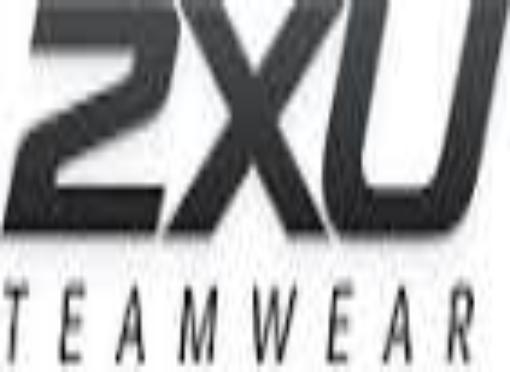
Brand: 2XU
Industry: Sports